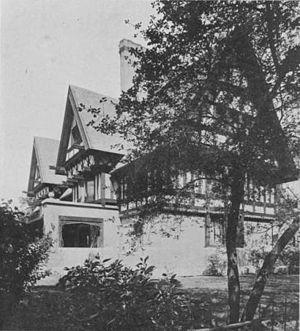
Cet article propose une liste exhaustive des réalisations de Frank Lloyd Wright. Huit d'entre elles sont classées sur la liste du patrimoine mondial de l'UNESCO depuis le 7 juillet 2019 au titre des œuvres architecturales du XXᵉ siècle de Frank Lloyd Wright.